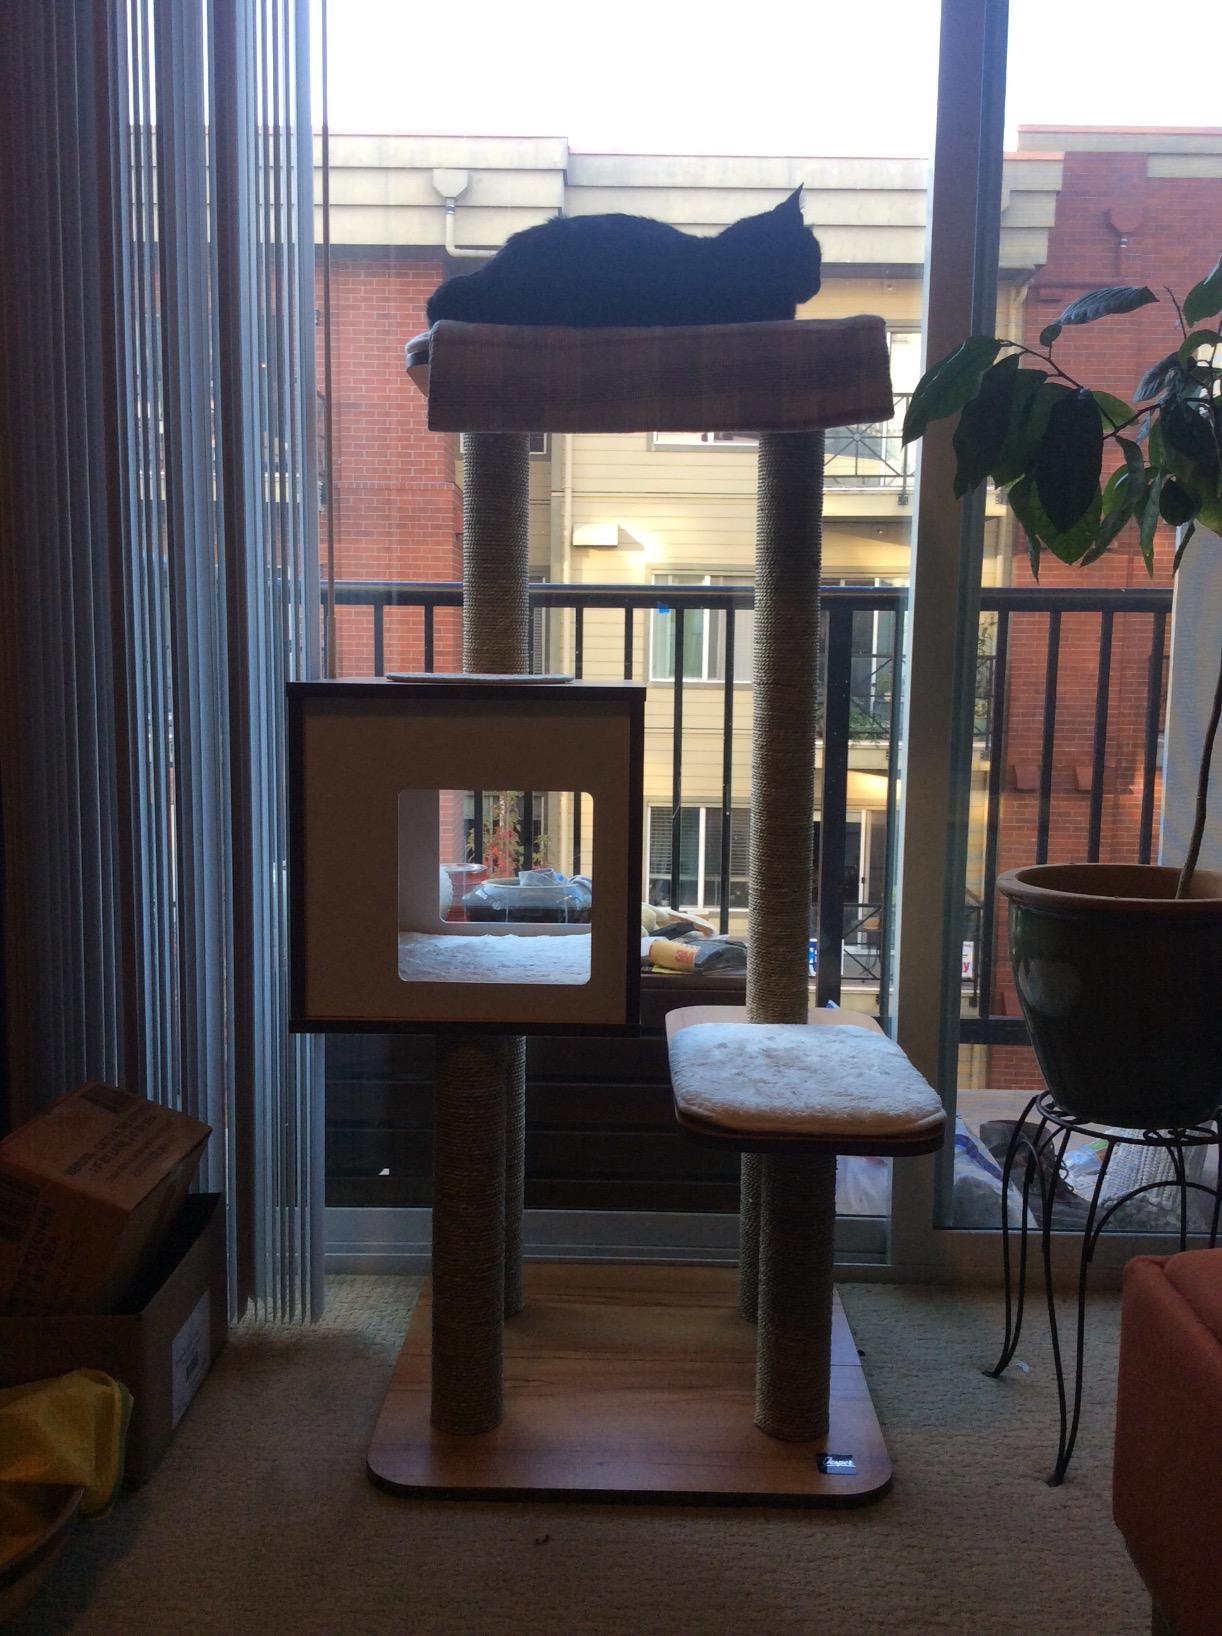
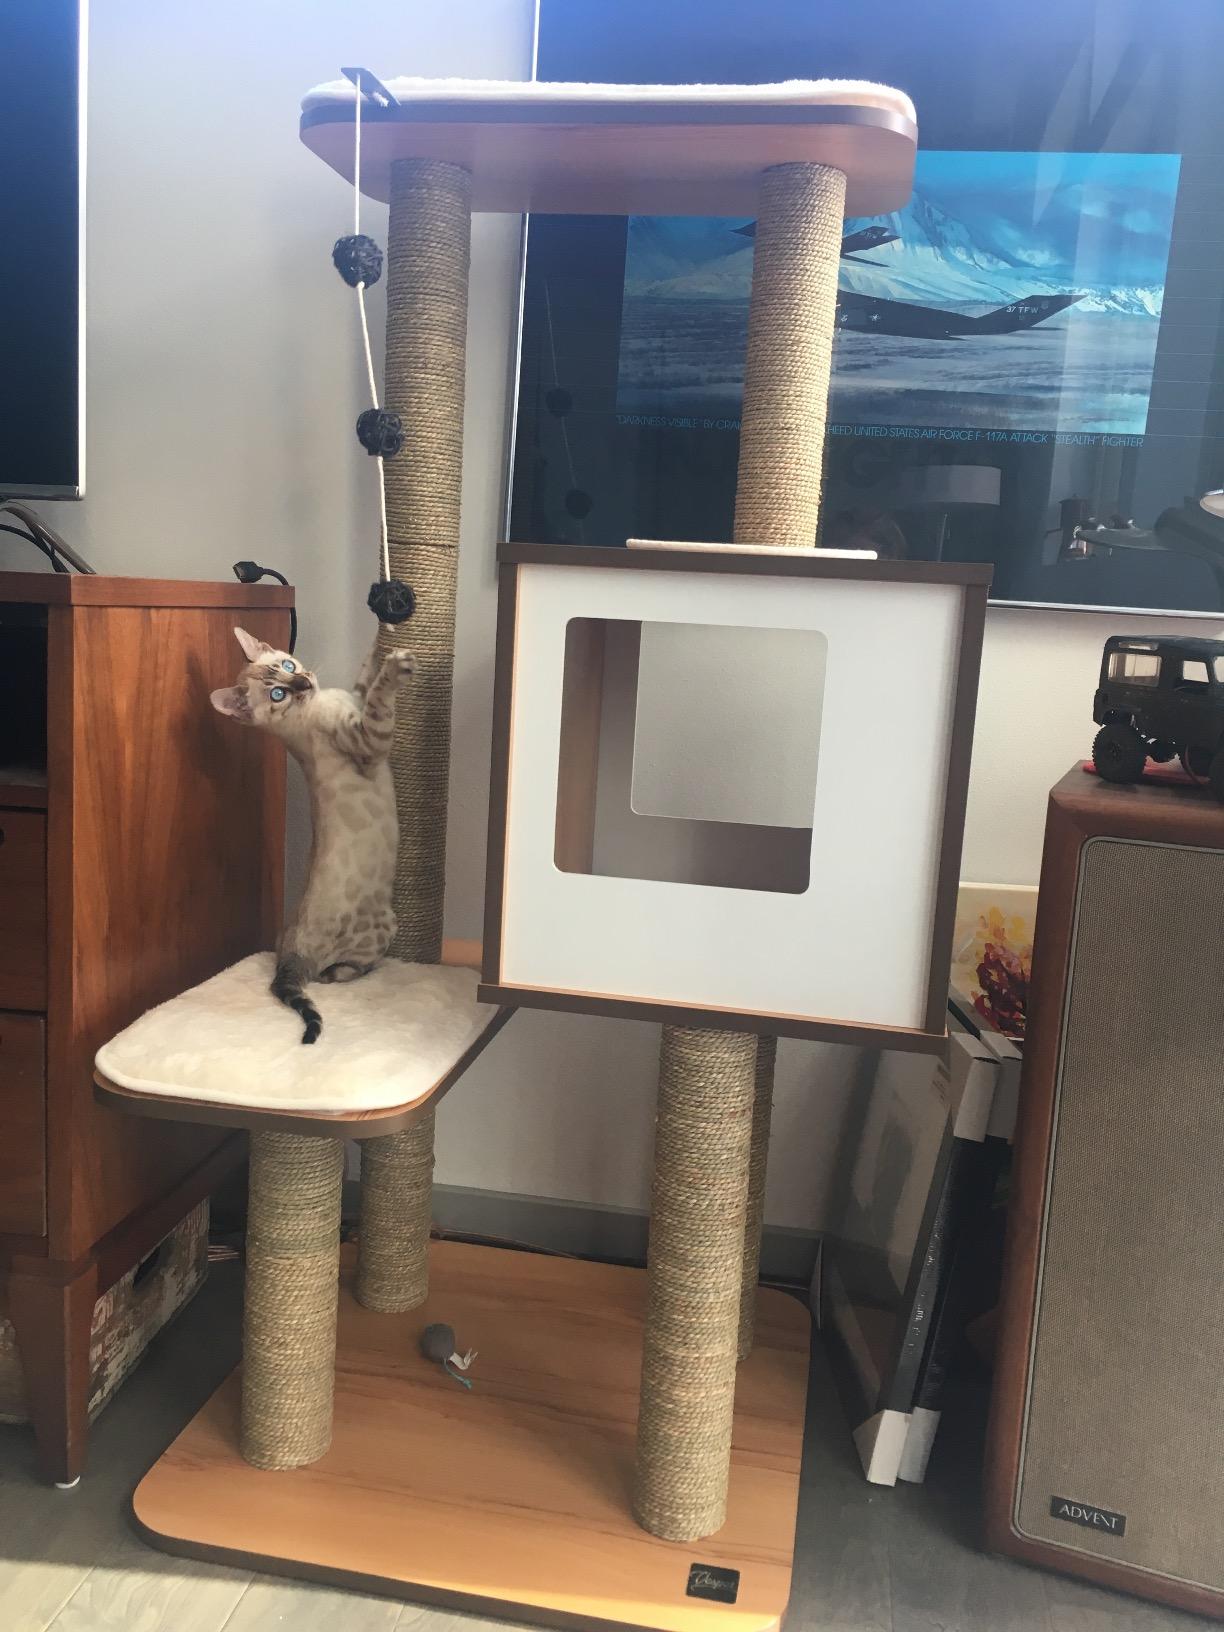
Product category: items_cat tree
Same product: yes